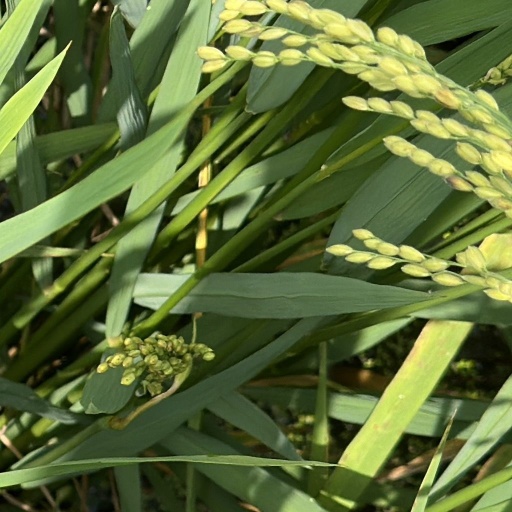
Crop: rice